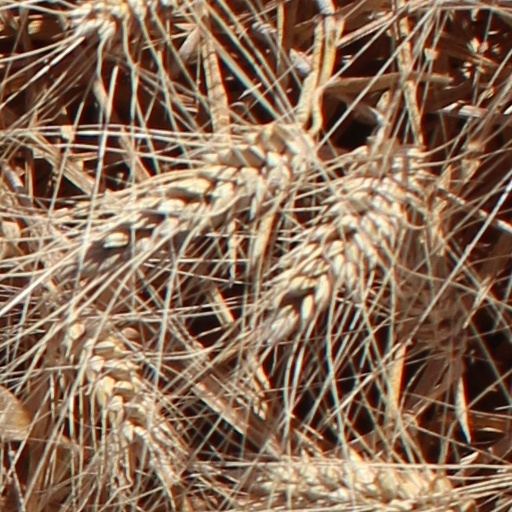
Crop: wheat